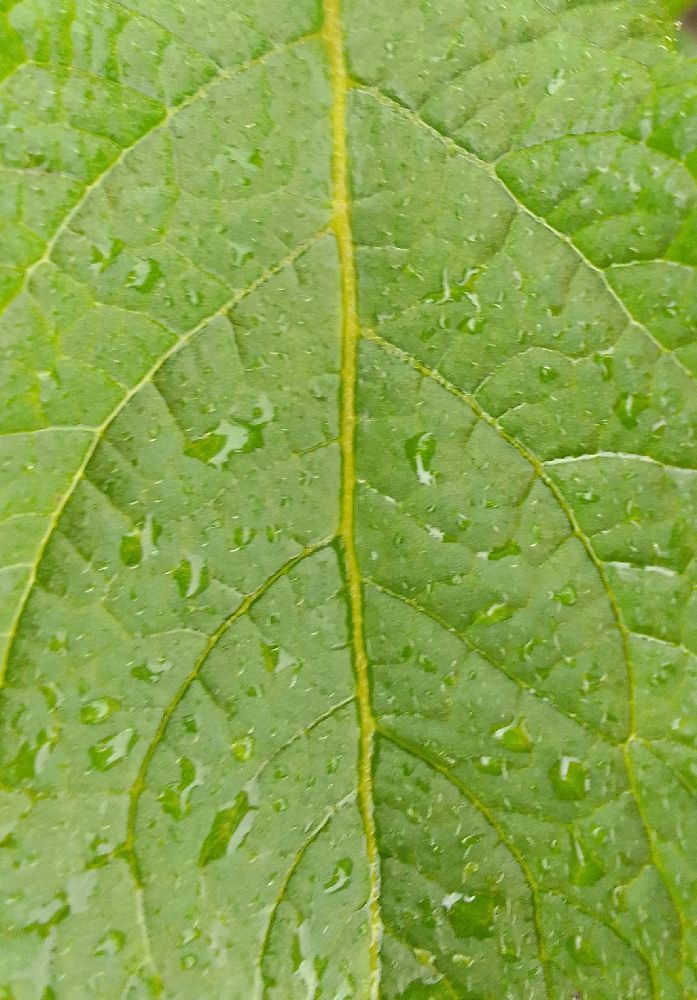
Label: Healthy